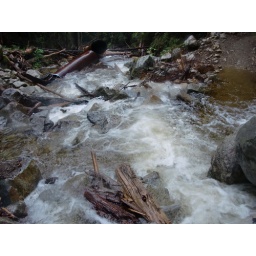
The water is a couple feet deep across the trail. I crossed on some logs and rocks above the trail.